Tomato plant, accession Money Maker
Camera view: bottom (45 deg); turntable rotation: 300 degrees
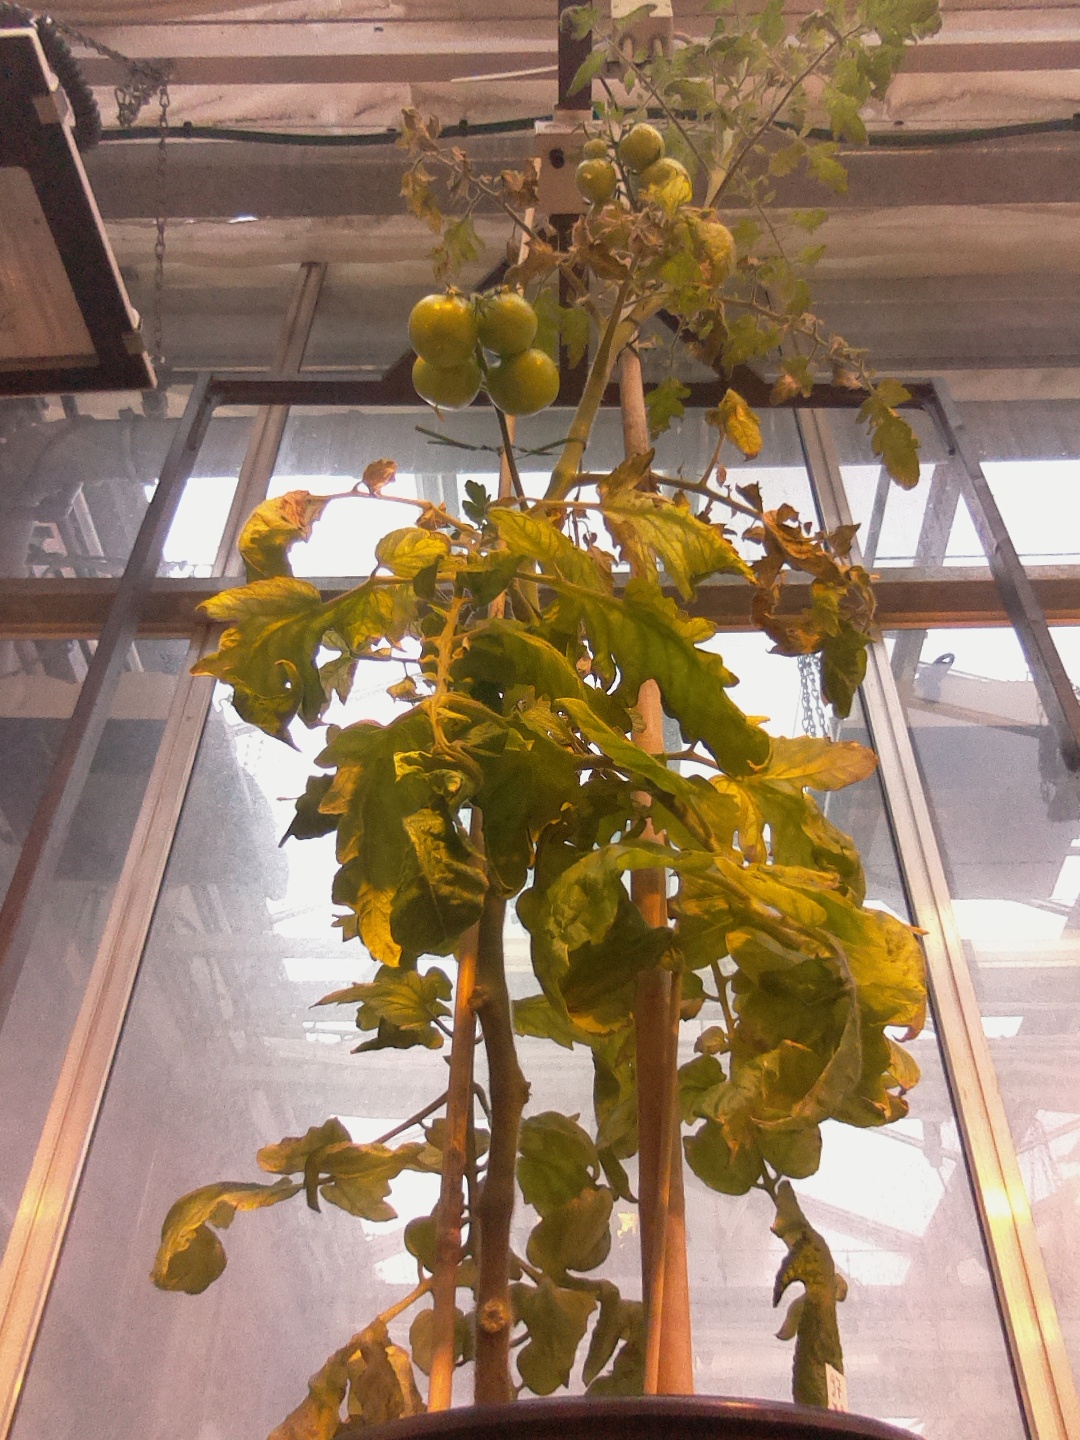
BBCH growth stage 75: 50%-60% of final fruit size